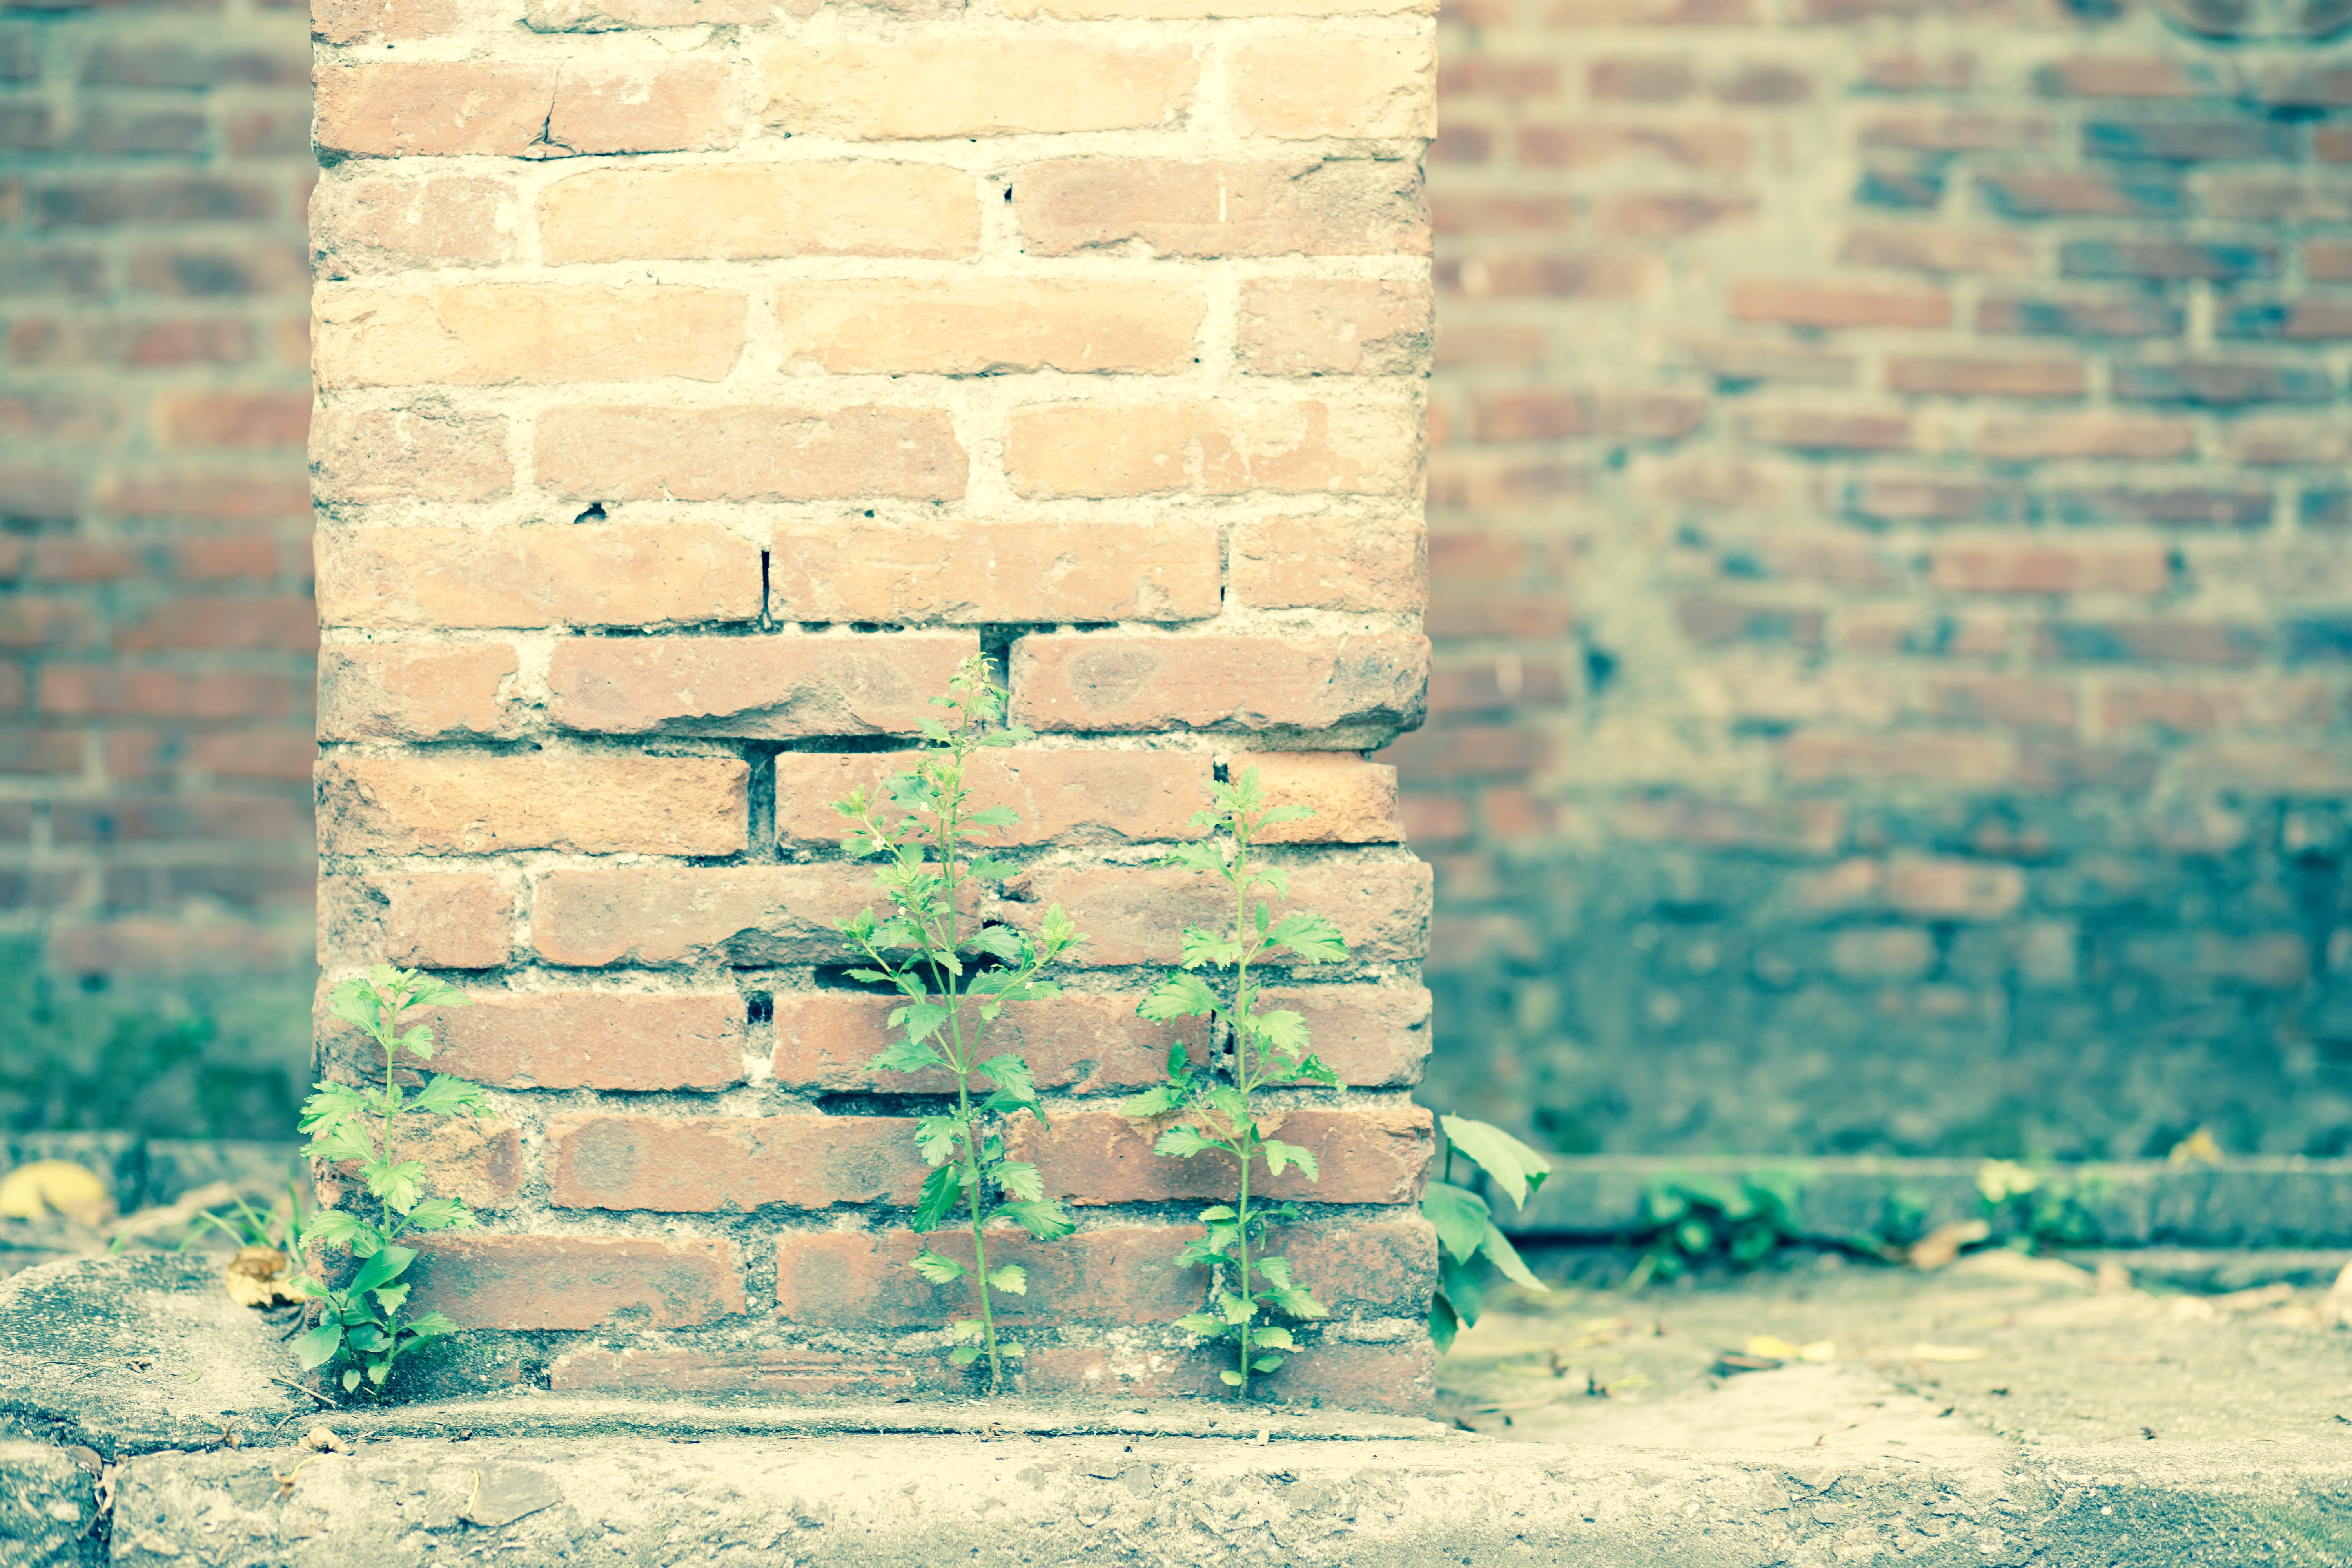
wood, texture, wall, green, blue, brick, material, brickwork